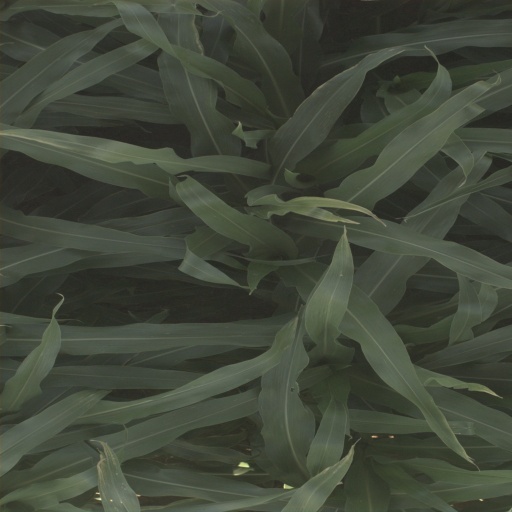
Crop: sorghum